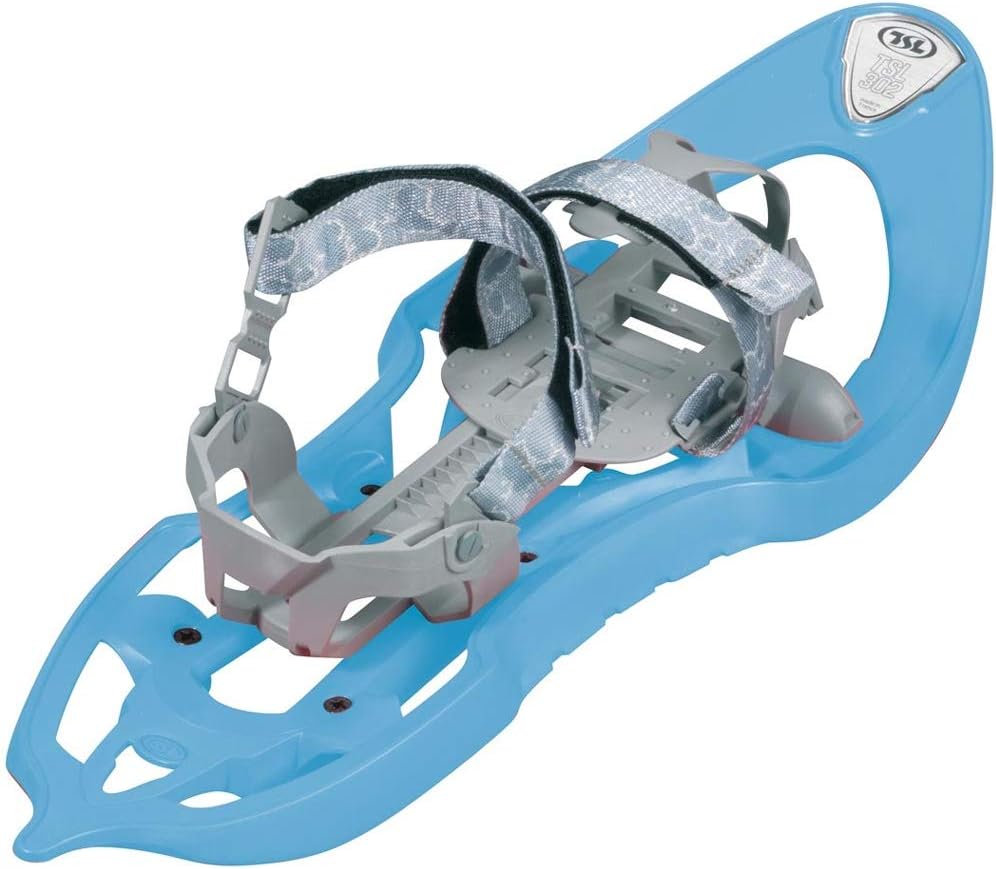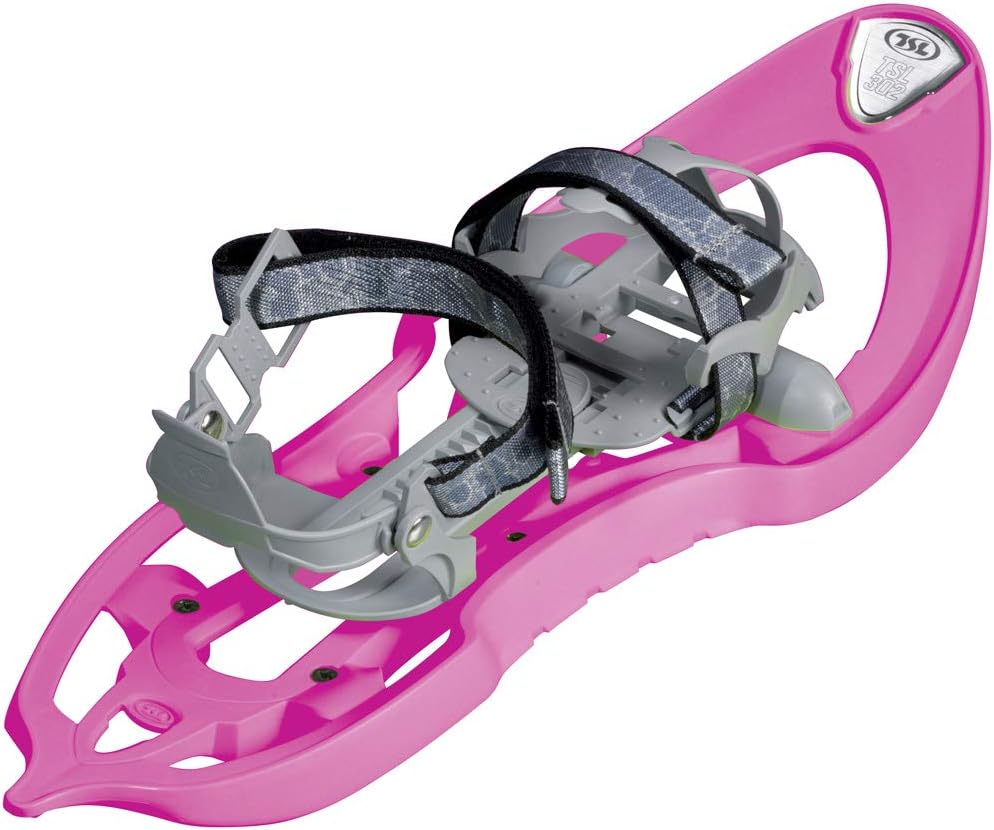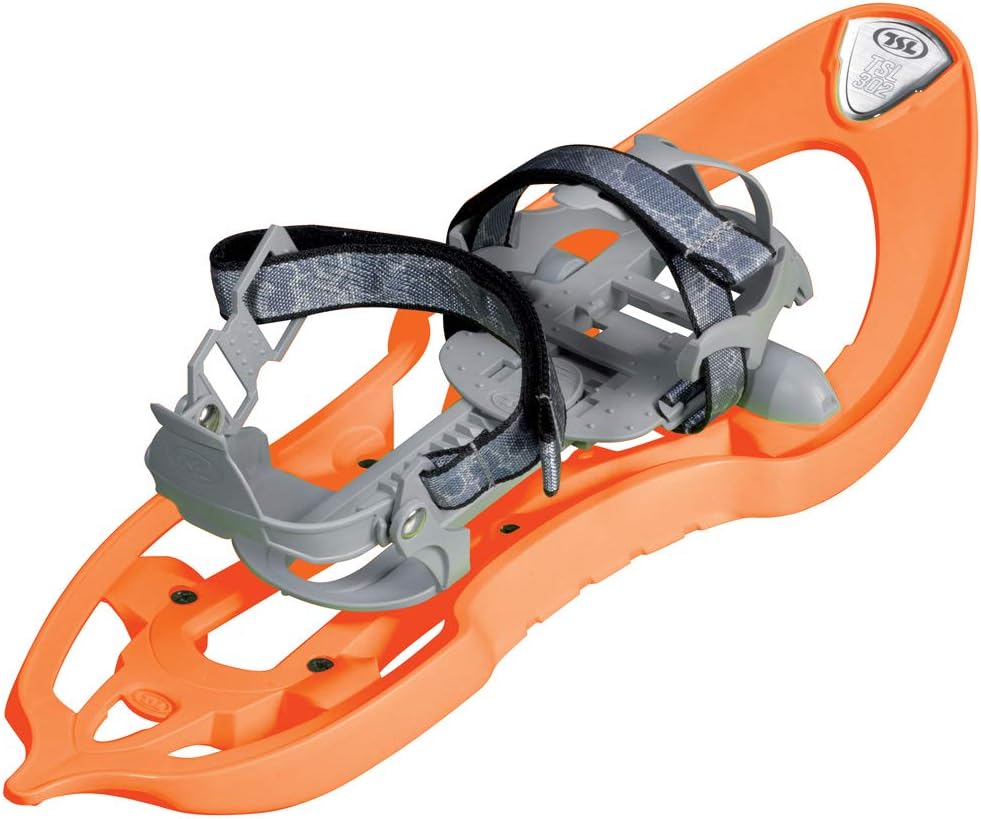
TSL Snowshoes Children's Freeze Composite Snowshoe
Category: Sports & Outdoors
The Freeze is the ultimate children's snowshoe packed with adult features. The binding ratchet length adjustment allows for a precise fit while the hook-and-loop fasteners adjust so easy your child can do it themselves. The hourglass shape allows for a natural stride while the 6 point crampons, front toe crampon and traction bars provide plenty of grip. Bright color options, cool graphics and an excellent value make this the best children's snowshoe around. Comes in a storage bag.
Features: Bright blue composite snowshoe designed for children between 40-110 lbs. | Binding adjustable with Velcro fasteners for perfect, no hassle fit | Front toe crampon and 6 steel crampon points for superior performance and traction | Best children's snowshoe on the market and an excellent value